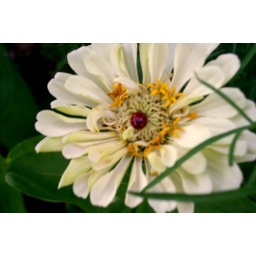
ladybug in center of white flower